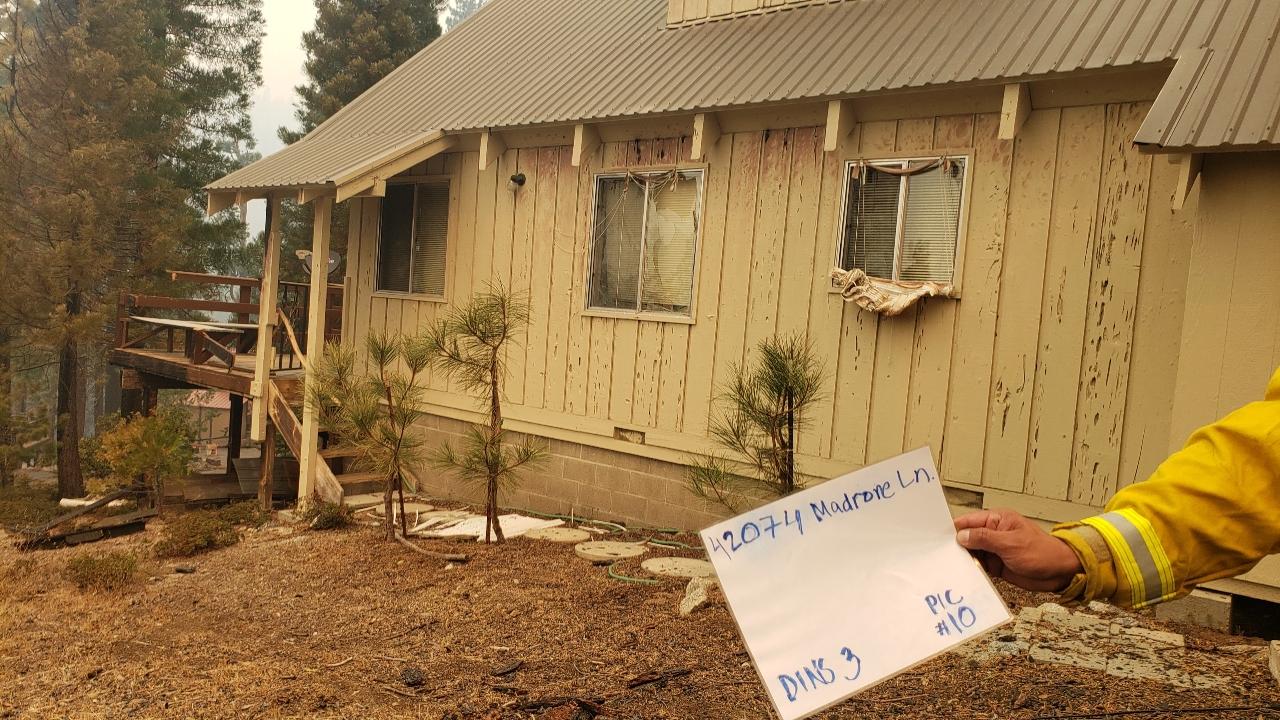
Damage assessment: minor